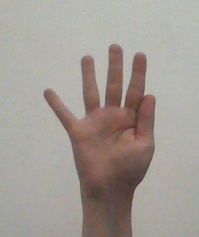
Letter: sheen